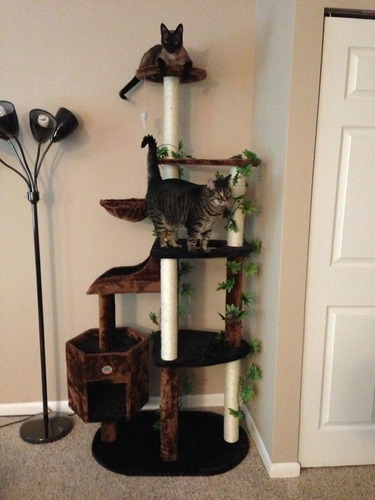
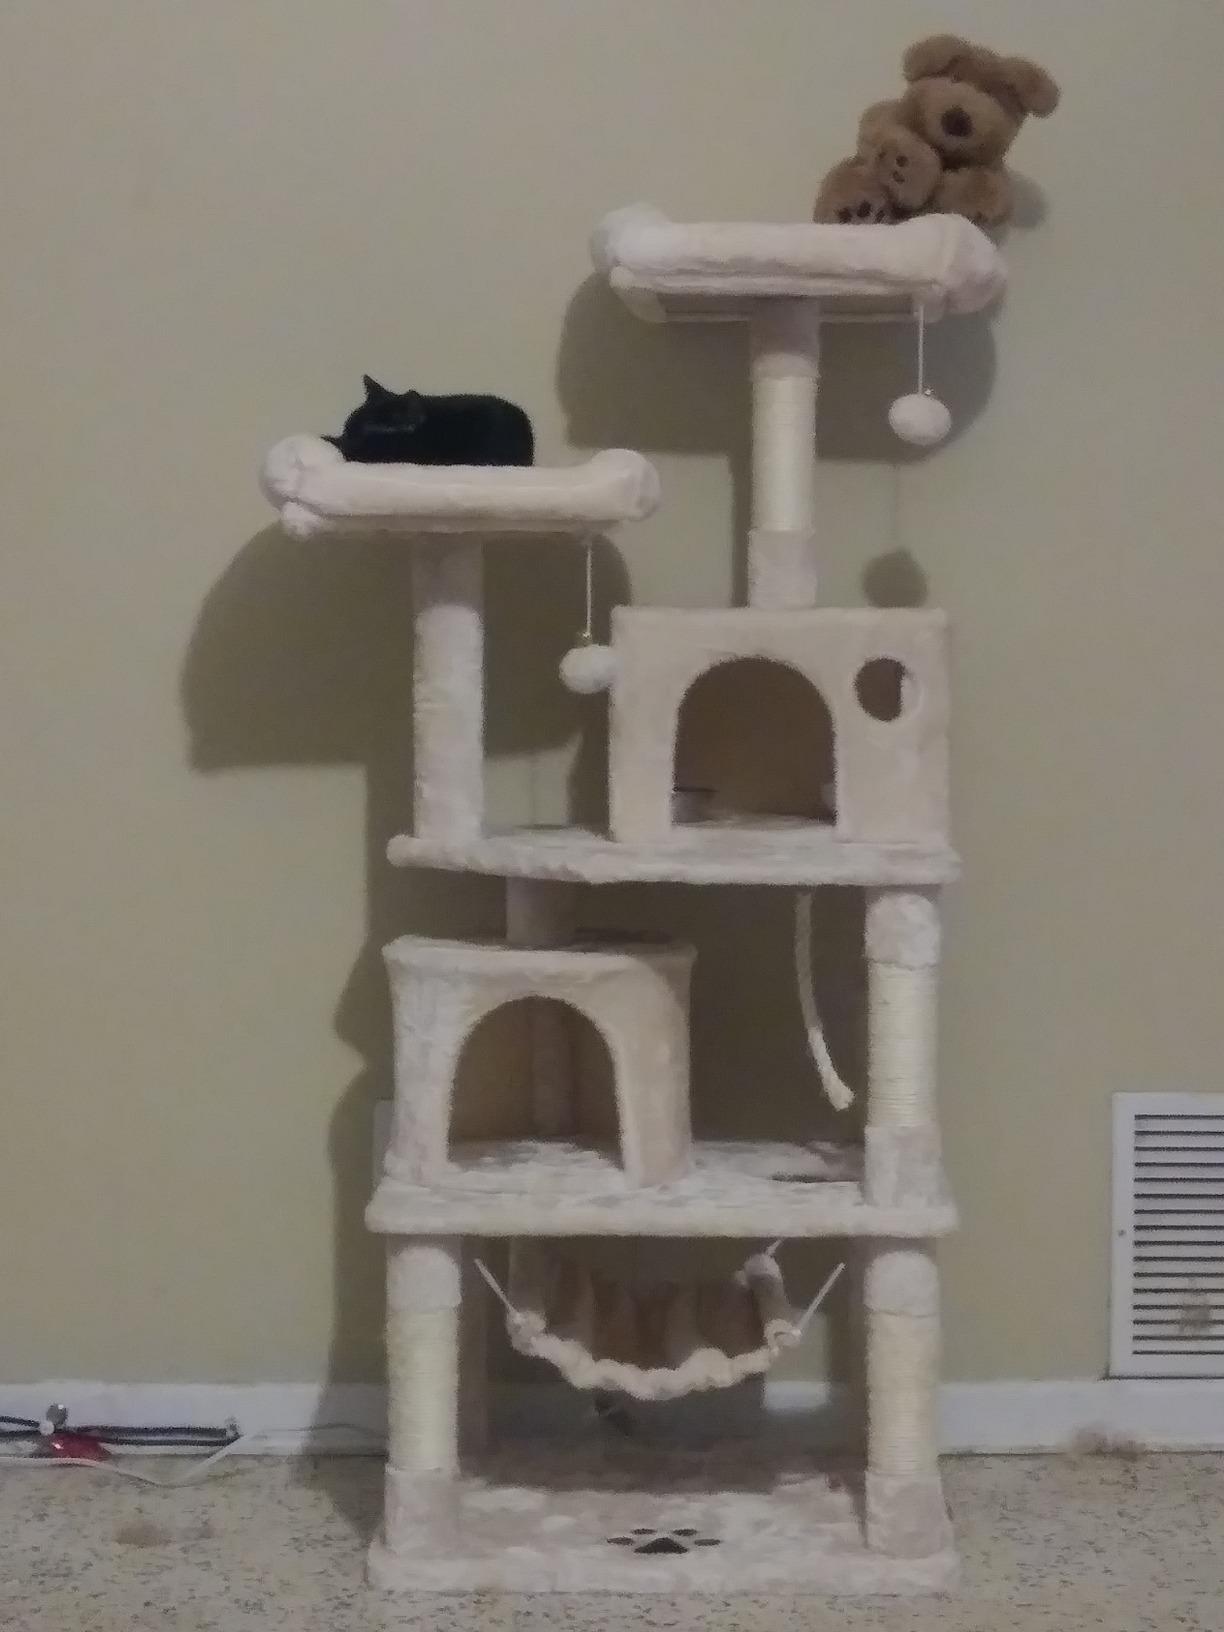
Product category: items_cat tree
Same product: no